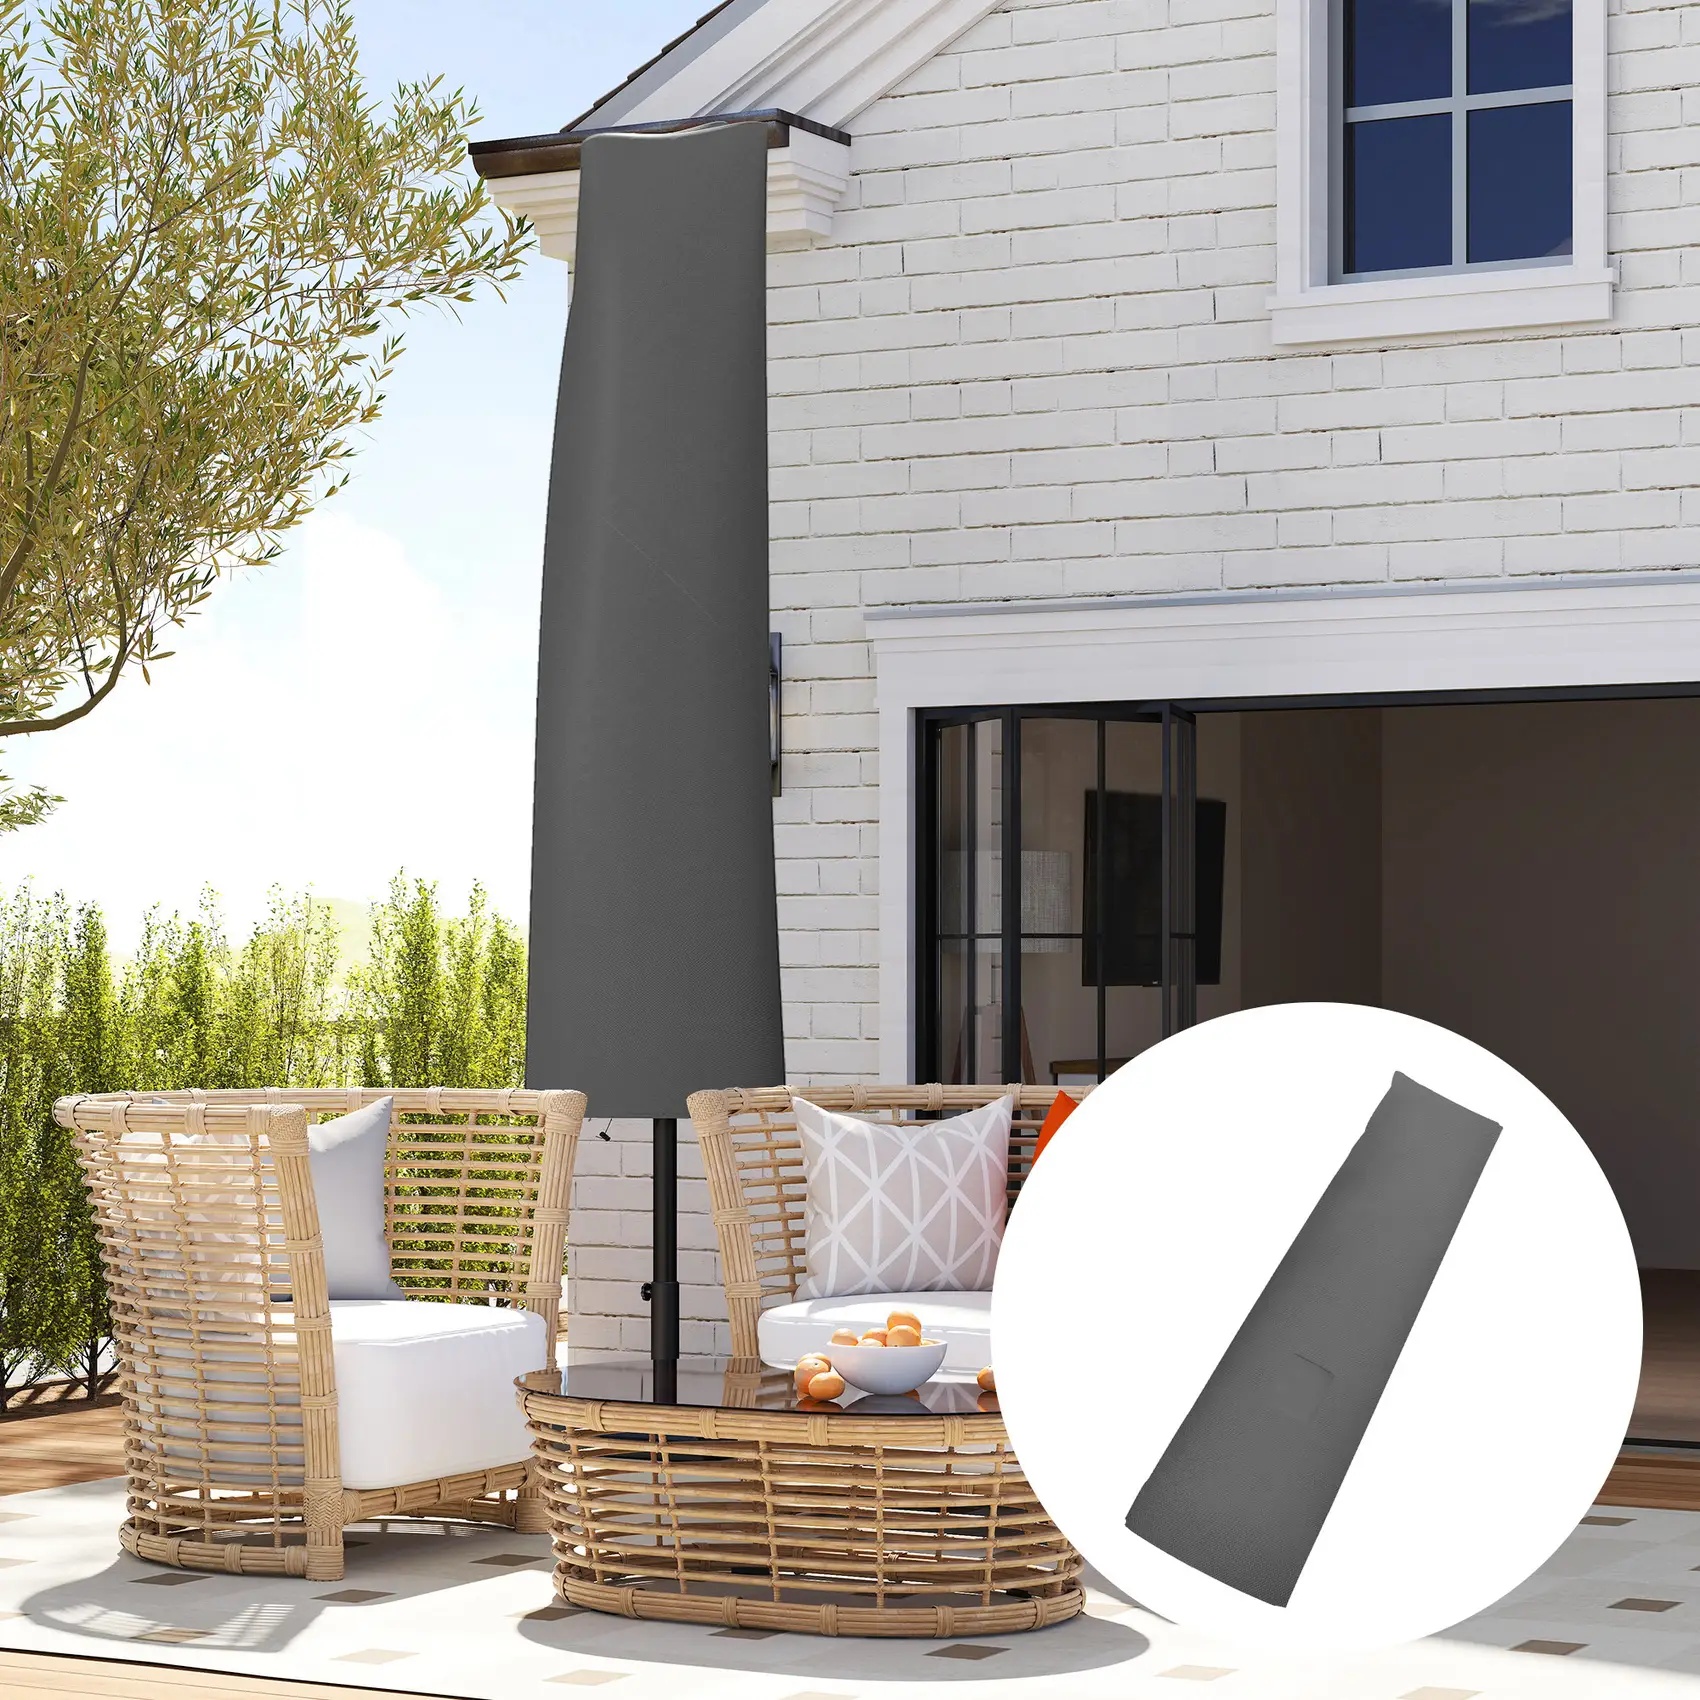
Outsunny Parasol Umbrella Cover - Grey
Protects 6.6ft long parasols: Outdoor umbrella cover keeps your garden sun shade dry and clean all year round. 300D oxford cloth, with stitched edges: Plastic coating means this waterproof parasol cover will not crack, fade or tear. Edges for extra protection. Fibreglass frame and bottom cord locks: Garden umbrella cover keeps in shape to support properly. Bottom cords to keep patio umbrella cover secure in windy weather. Easy to maintain: Wipe down banana umbrella cover with a damp cloth, let it dry naturally. Dimensions: 240L x 48-70Wcm. Please measure your umbrella size carefully before purchasing. Protect your garden umbrella when needed: choose this Outsunny large parasol cover. Made from 300D Oxford cloth with a plastic coating, it is tough and will not crack, fade or tear; it's also resistant to mould and mildew build-up. Double stitched edges for extra protection and support, with cord locks on the bottom to keep it secure in strong winds. The fibreglass structure makes it keep in shape. An all-round winner. Features: Keeps parasol umbrellas clean and dry all year round Made from lightweight and heavy duty 300D Oxford cloth Will not crack, tear or fade Plastic top coat for water resistance Drawstring and cord lock for high winds Zip fastening for easy set-up and removal Specification: Item Name: Umbrella Cover Brand Name: Outsunny Material: Oxford Fabric, Fibreglass Pole Net Weight: 0.9kg Colour: Grey Overall Dimension: 240Lx48/70Wcm Tool Bag Size: 18Lx16Wcm Fibreglass Pole Length: 150cm Flat Pack: YES Custom Label: 84C-098V00GY Package Includes: 1 x Patio Umbrella Cover;
Brand: HOMCOM
Category: Home & Garden > Lawn & Garden > Outdoor Living > Outdoor Umbrella & Sunshade Accessories > Outdoor Umbrella Covers